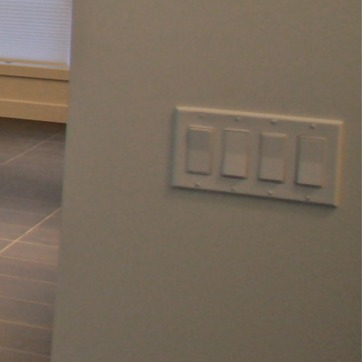
Material: plastic